John Bradbury, 3rd Baron Bradbury

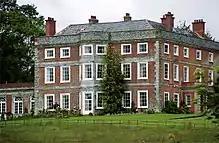
The Manor House, Wootton Fitzpaine

John Bradbury died on 8 August 2023, at the age of 83. Their elder son, John Timothy Bradbury, born 1973, succeeded to the peerage.